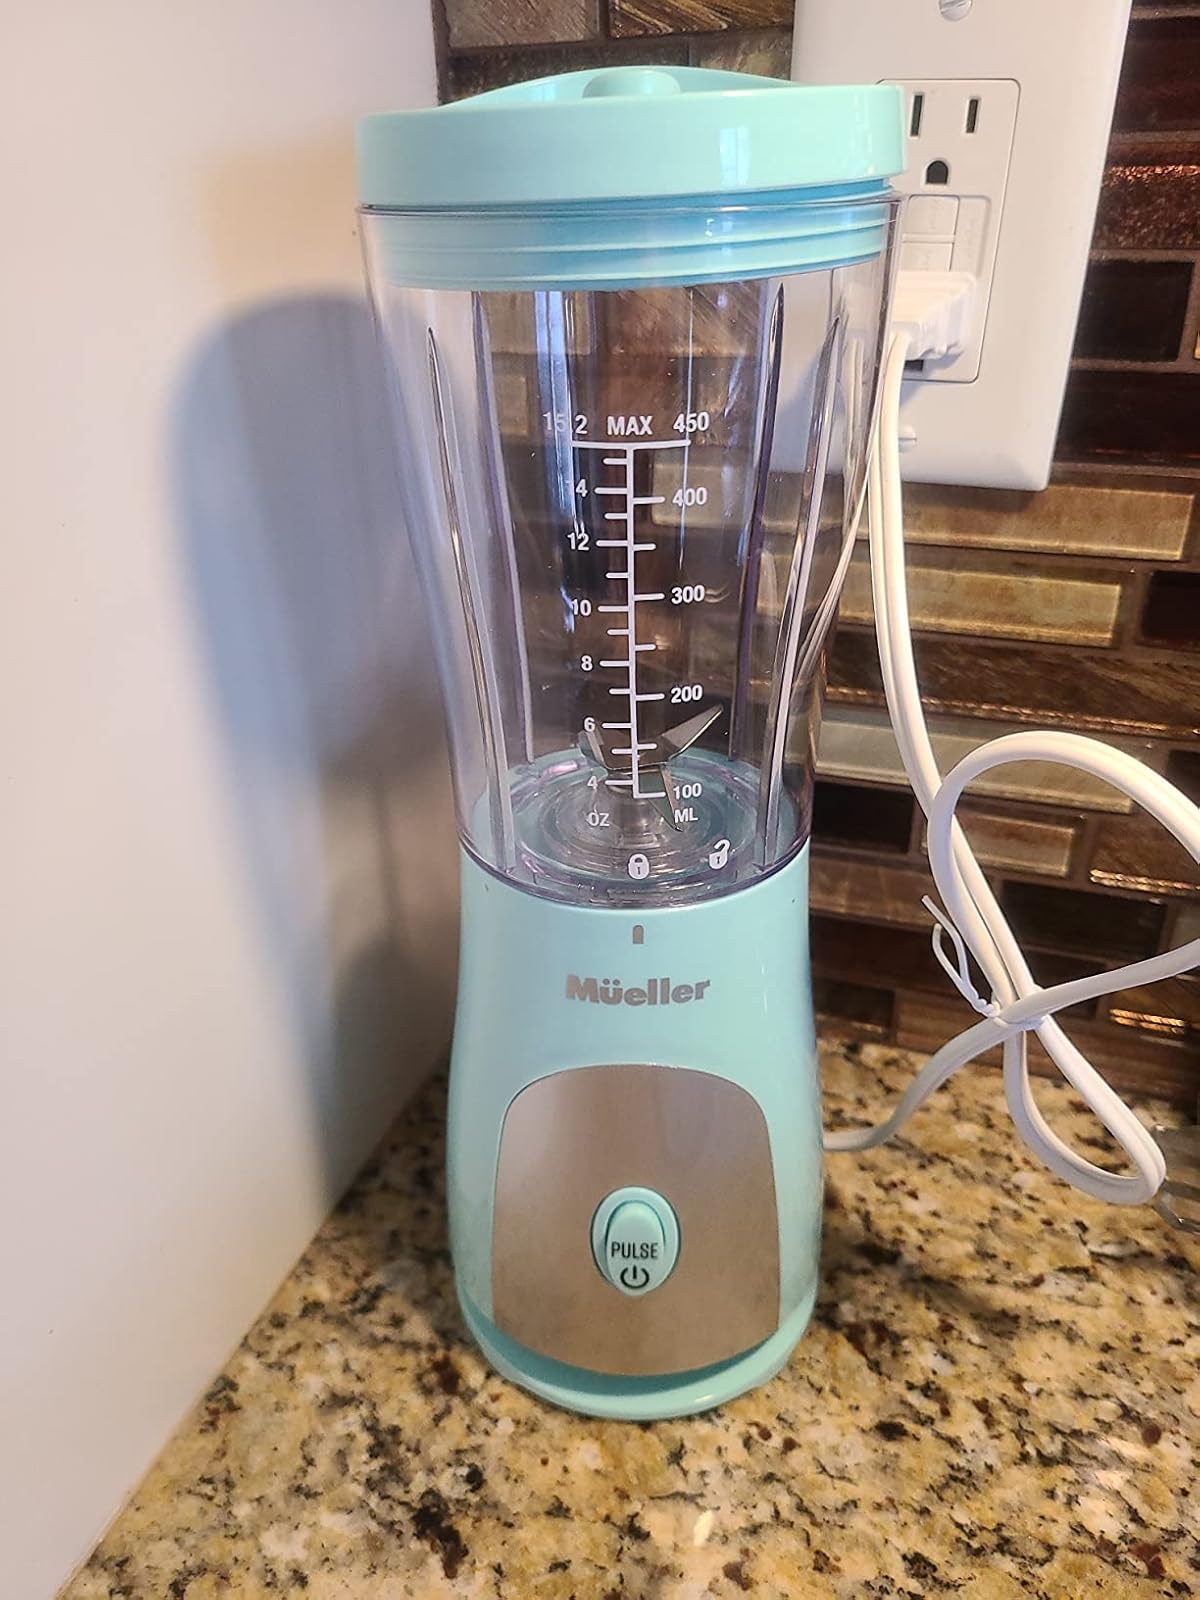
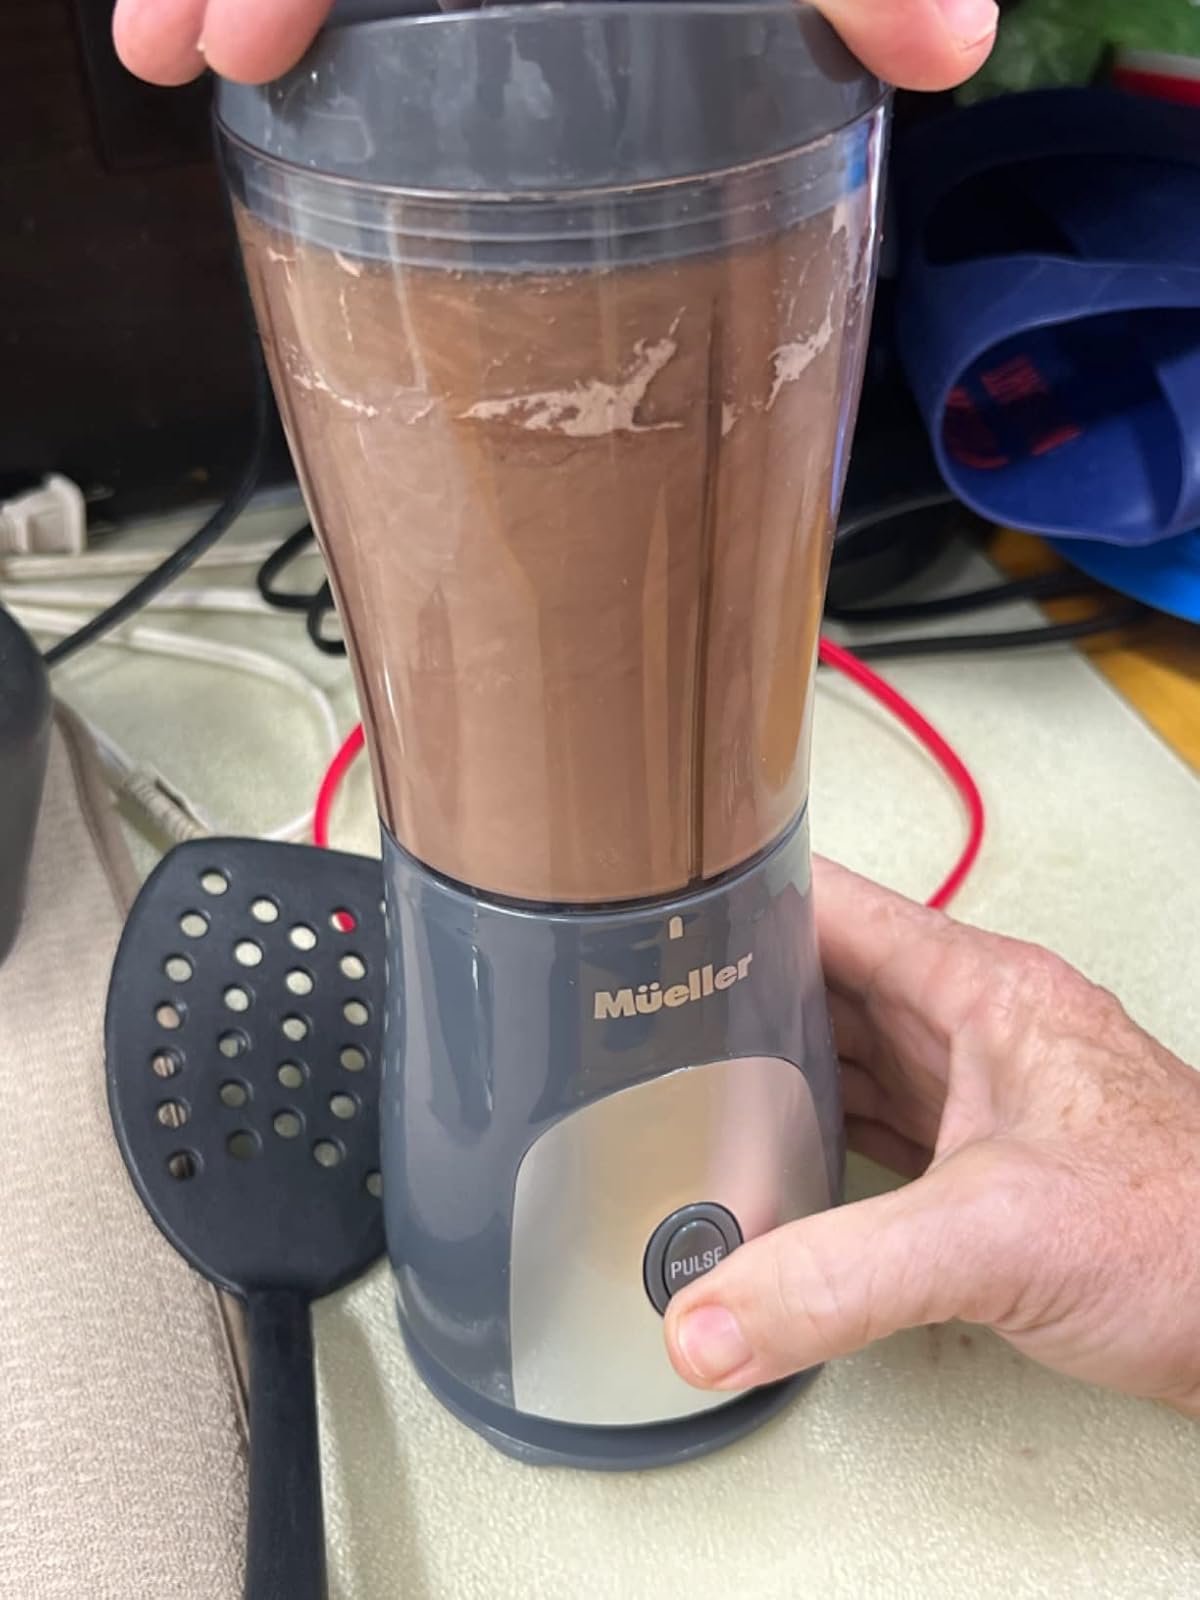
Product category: items_blender
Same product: no